The Caretaker Trilogy

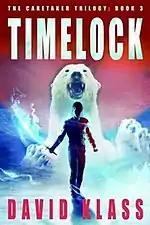
"Timelock" in hardback

Gradually Jack learns that he is from 1000 years in the future, when the Earth is an ecological wasteland. His true parents are among the Caretakers, who live in that future, and he has been sent back to the present, to the Turning Point, the last opportunity to stop the environmental disasters that the Dark Army has set in play in order to ruin the world. With the help of an unusual dog and a shape-shifting female fighter.